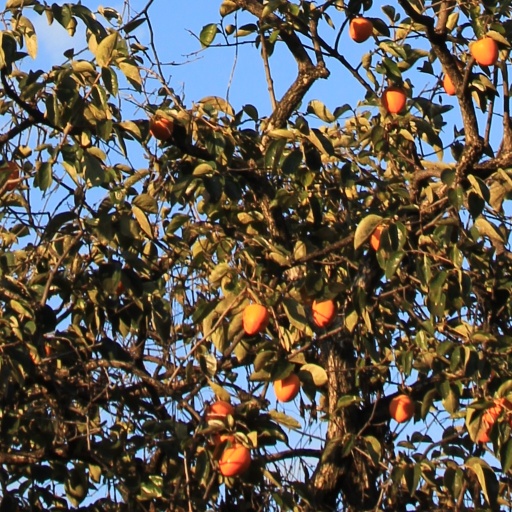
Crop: grape